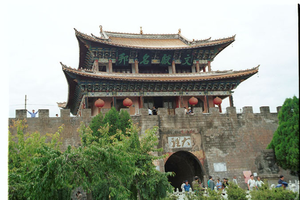
Dali (by)
Dali byport
Dali er en kinesisk by og et autonomt præfektur for baifolk i provinsen Yunnan i det sydlige Kina. Befolkningen inden for bygrænserne anslås til 487.000, men hele byområdet har 3,19 millioner indbyggere. En stor del af de 1.858.063 Baifolk, lever i samfund i det autonome præfektur Dali.